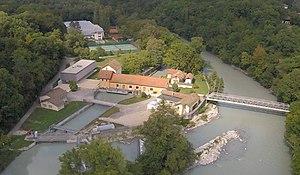
Usine de pompage de Vessy
La centrale électrique de Vessy, anciennement usine de pompage de Vessy est une centrale hydroélectrique située sur l'Arve, dans le canton de Genève, en Suisse, dont la fonction de pompage est définitivement arrêtée.